Eva & Adele

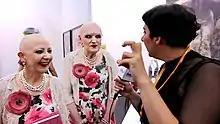
German artists Eva & Adele at the Vienna Art Fair in 2011.

Eva & Adele were an artistic couple who claim to have "landed their time machines" in Berlin after the Wall fell in 1989, claiming to be "hermaphrodite twins from the future". Both refused to reveal their real name or age. They were famous for sharing an invented gender, which is neither male nor female. Eva died in Berlin on 21 May 2025.